Princess Anna Sophie of Denmark

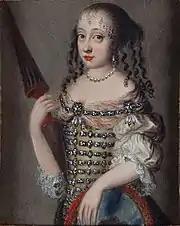
Anna Sophie as princess in the Danish court

Anna Sophie was born in Flensburg, the second child and first daughter of Frederick of Denmark and his wife, Sophie Amalie of Brunswick-Lüneburg. She had an elder brother, Christian, the future King of Denmark and Norway. Her paternal grandfather, King Christian IV, died when she was six months old, and after many months of deliberation, the Rigsraadet royal council and Estates elected her father king. He was crowned Frederick III on 23 November 1648. Her parents had six more children, two of whom died in infancy. Her surviving siblings were Frederica Amalia, Wilhelmina Ernestine, George, and Ulrika Eleonora.